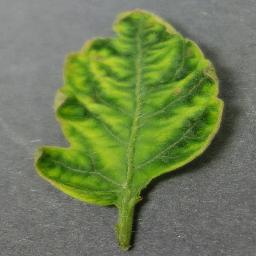
Label: Tomato___Tomato_Yellow_Leaf_Curl_Virus